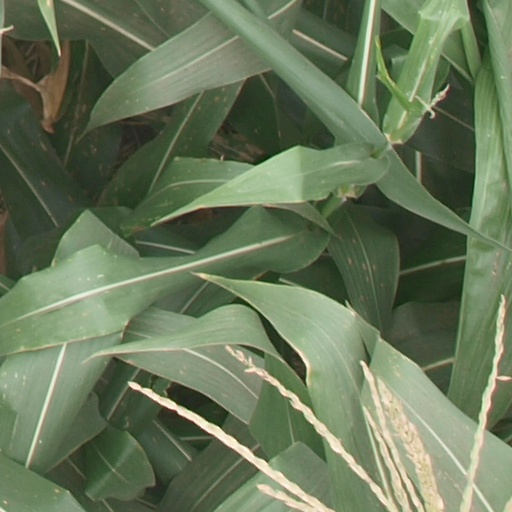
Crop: maize; corn